Tuscaloosa, Alabama

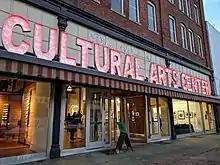
Dinah Washington Cultural Arts Center

The Tuscaloosa Public Library is a joint city-county agency with nearly 200,000 items and approximately 47,000 registered patrons (28% of the county's population). There are currently three branches: the Main branch, on Jack Warner Parkway; the Weaver-Bolden branch, in western Tuscaloosa; and the Brown branch in suburban Taylorville.